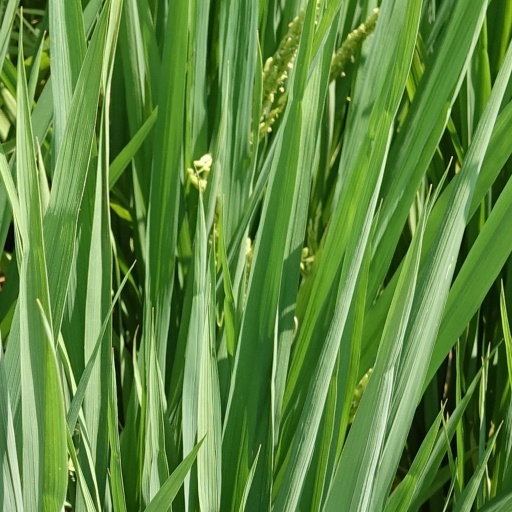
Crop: rice